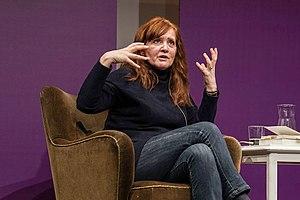
Auður Ava Ólafsdóttir, née en 1958 à Reykjavik, est une écrivaine islandaise.